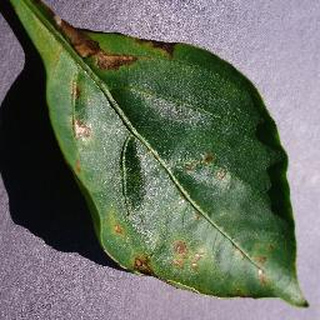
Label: bell_pepper_bacterial_spot